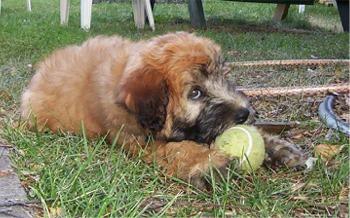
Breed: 235-n000090-soft_coated_wheaten_terrier